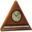
Label: clock